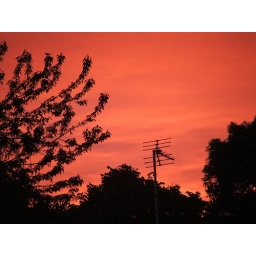
June 2nd 2008 the evening sky above our house